Foto Showdown

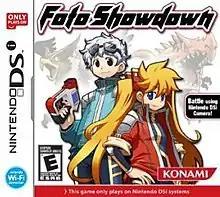
North American box art (prototype)

Foto Showdown, known in Japan as , is a turn-based video game made exclusively for the Nintendo DSi. It was released in Japan on November 19, 2009 and in North America on March 9, 2010. The game revolves around players using their monsters to battle against rivals. By winning tournaments and battles, players can advance through the game through upgrades and unlocking more powerful items. The game allows player to take advantage of the DSi outer camera by allowing them to spawn certain monsters for use in battle based on the dominant colors in the photo.